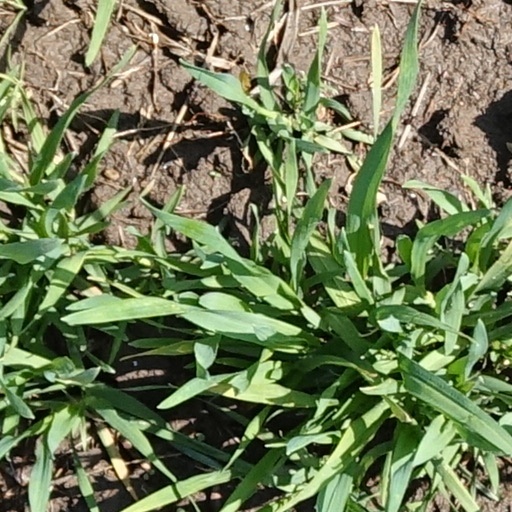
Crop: wheat